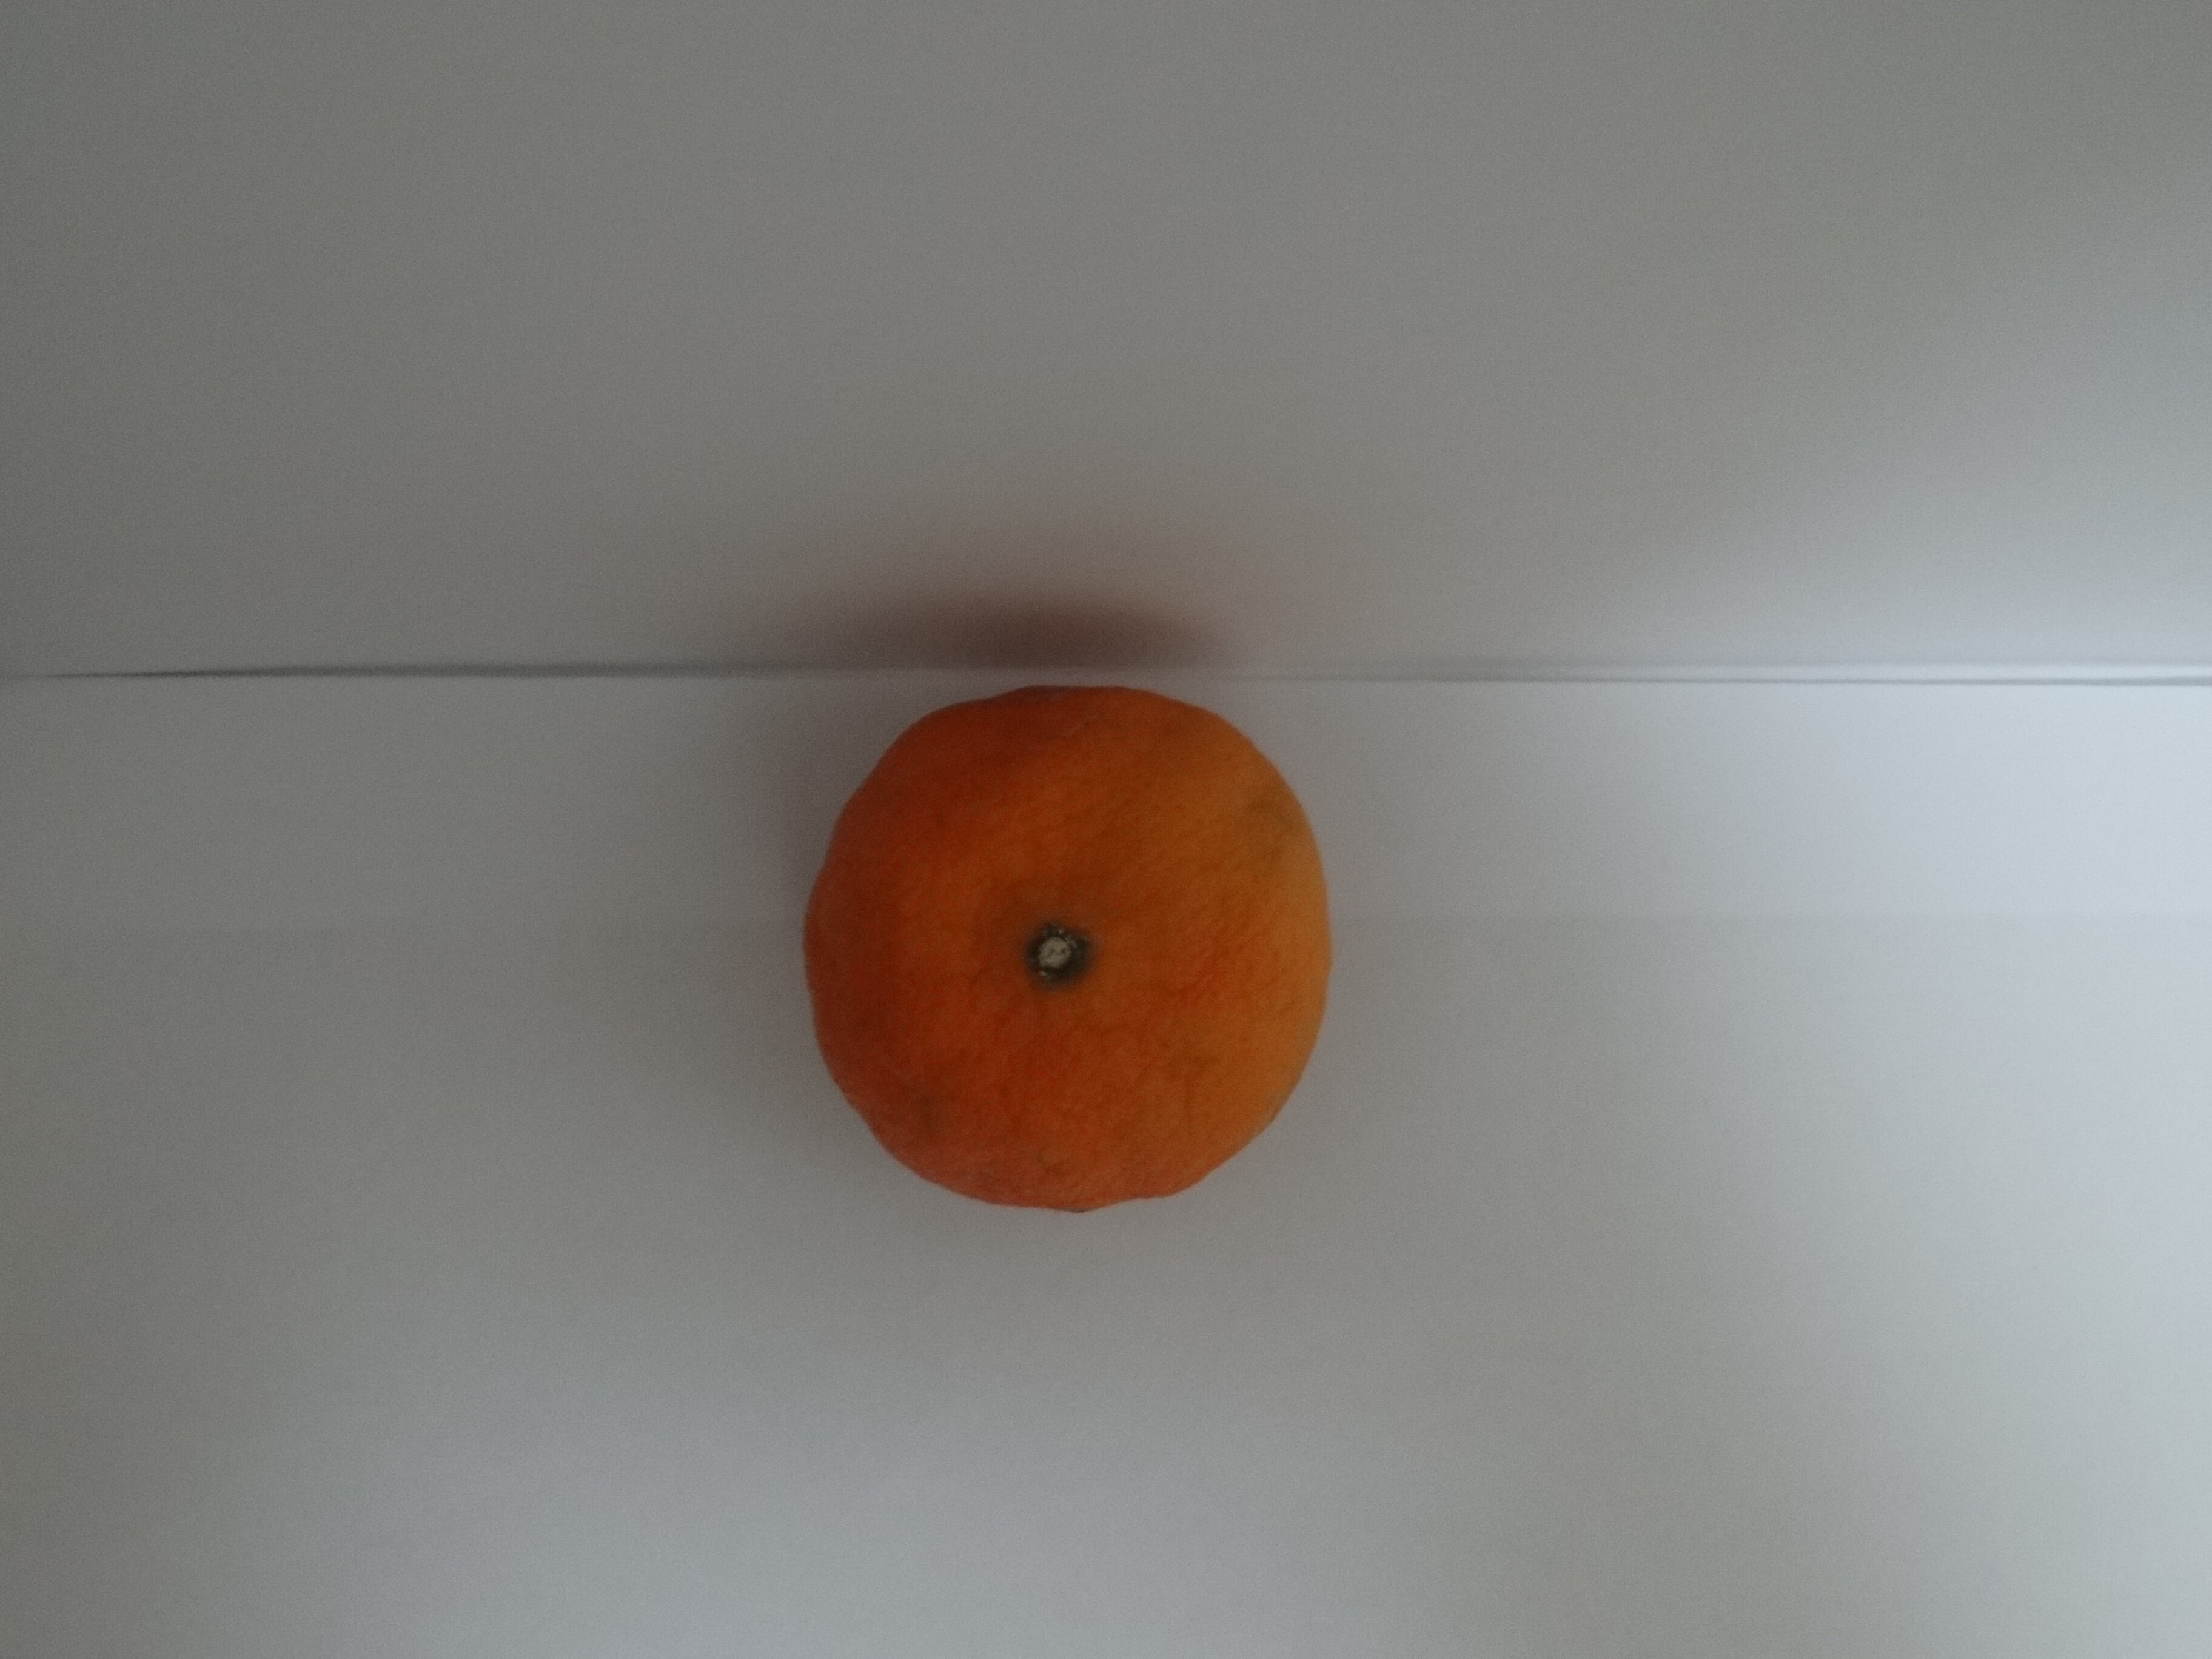
Citrus fruit variety: murcott